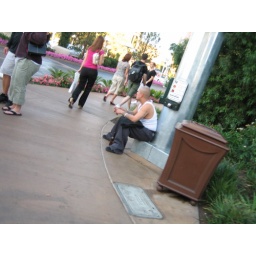
Fun Fact: he found the girl in the pink top appealing.